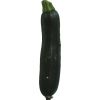
Label: Zucchini dark 1